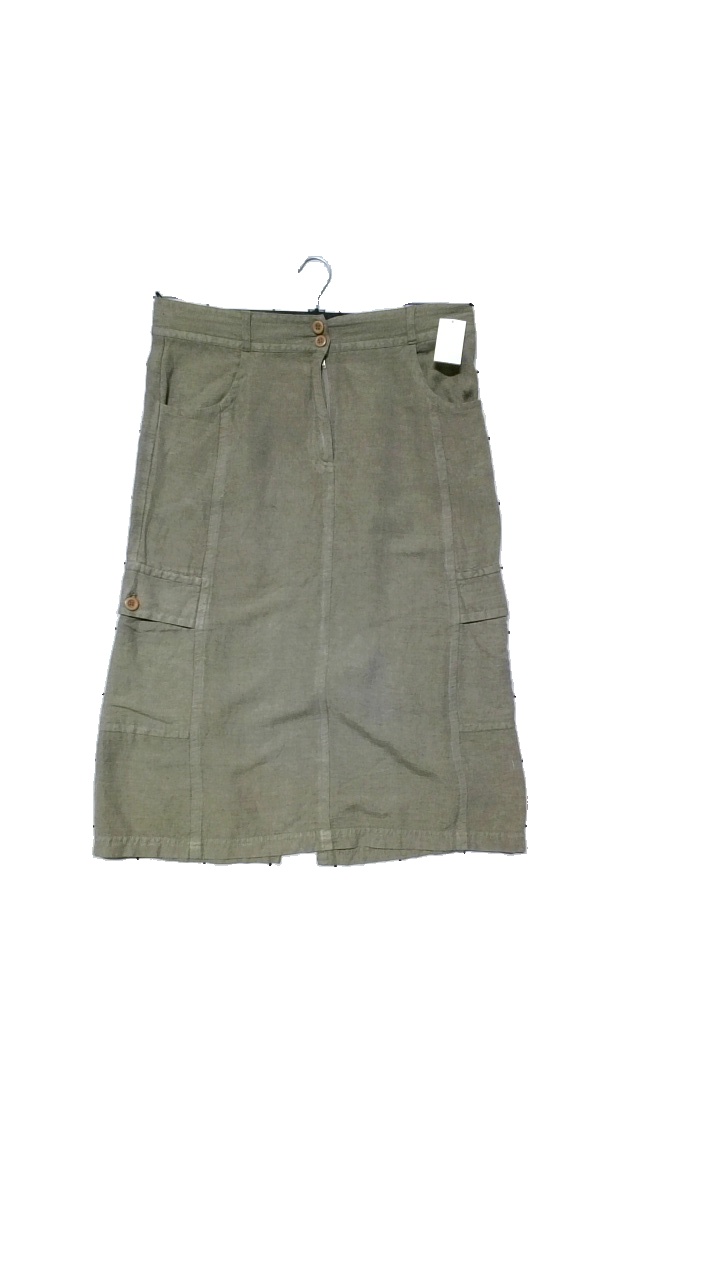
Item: Skirt (Ladies)
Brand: Indiska
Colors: Green
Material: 55% linen, 45% viscose
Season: All
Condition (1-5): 4
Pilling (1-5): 2
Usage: Reuse
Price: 150-250